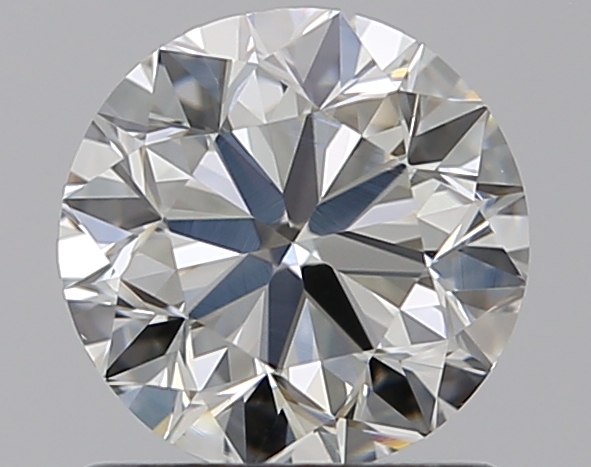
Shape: round
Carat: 1
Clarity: VS1
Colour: I
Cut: VG
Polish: EX
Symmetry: VG
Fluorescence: N
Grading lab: GIA
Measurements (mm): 6.18 x 6.25 x 4